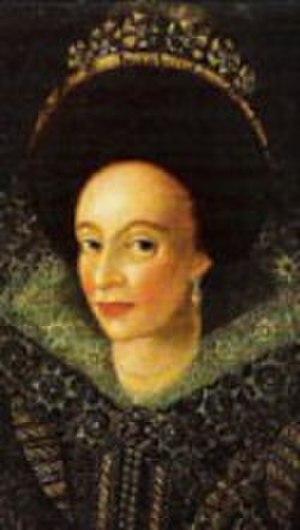
La princesse Dorothée de Saxe régna comme princesse-abbesse de Quedlinbourg, de 1610 jusqu'à sa mort.